Athanasius V of Constantinople

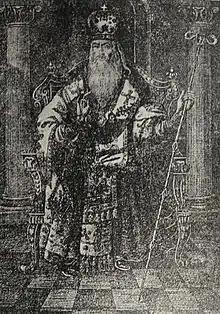

Athanasius V of Constantinople (Greek: Ἀθανάσιος; died after 1711) served as Ecumenical Patriarch of Constantinople during the period 1709–1711.